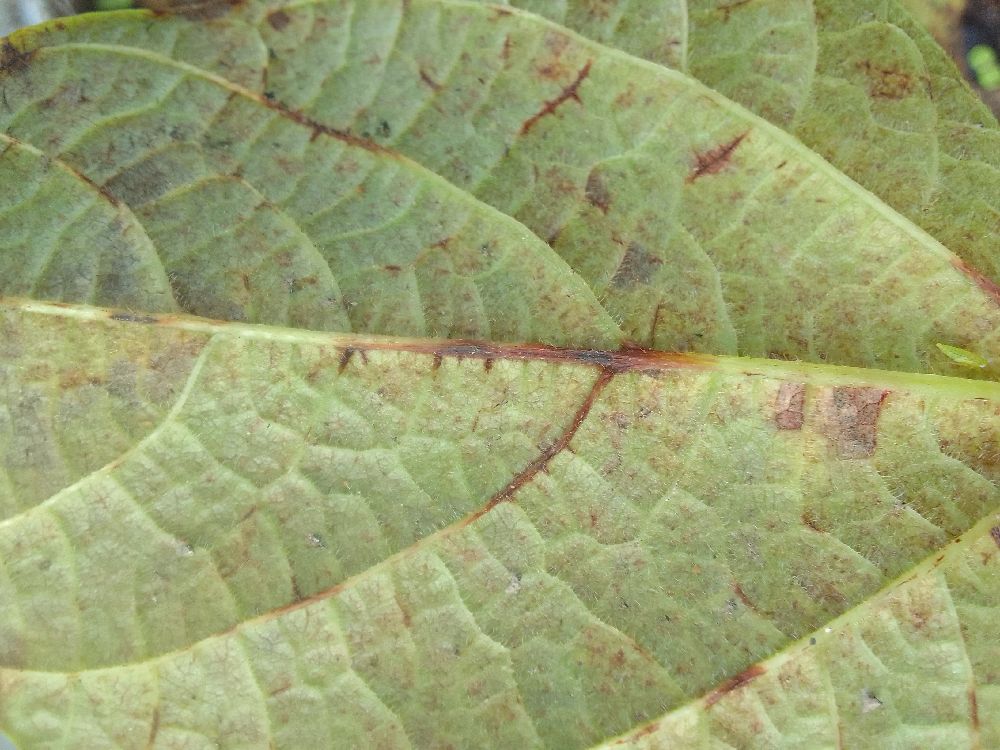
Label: anthracnose